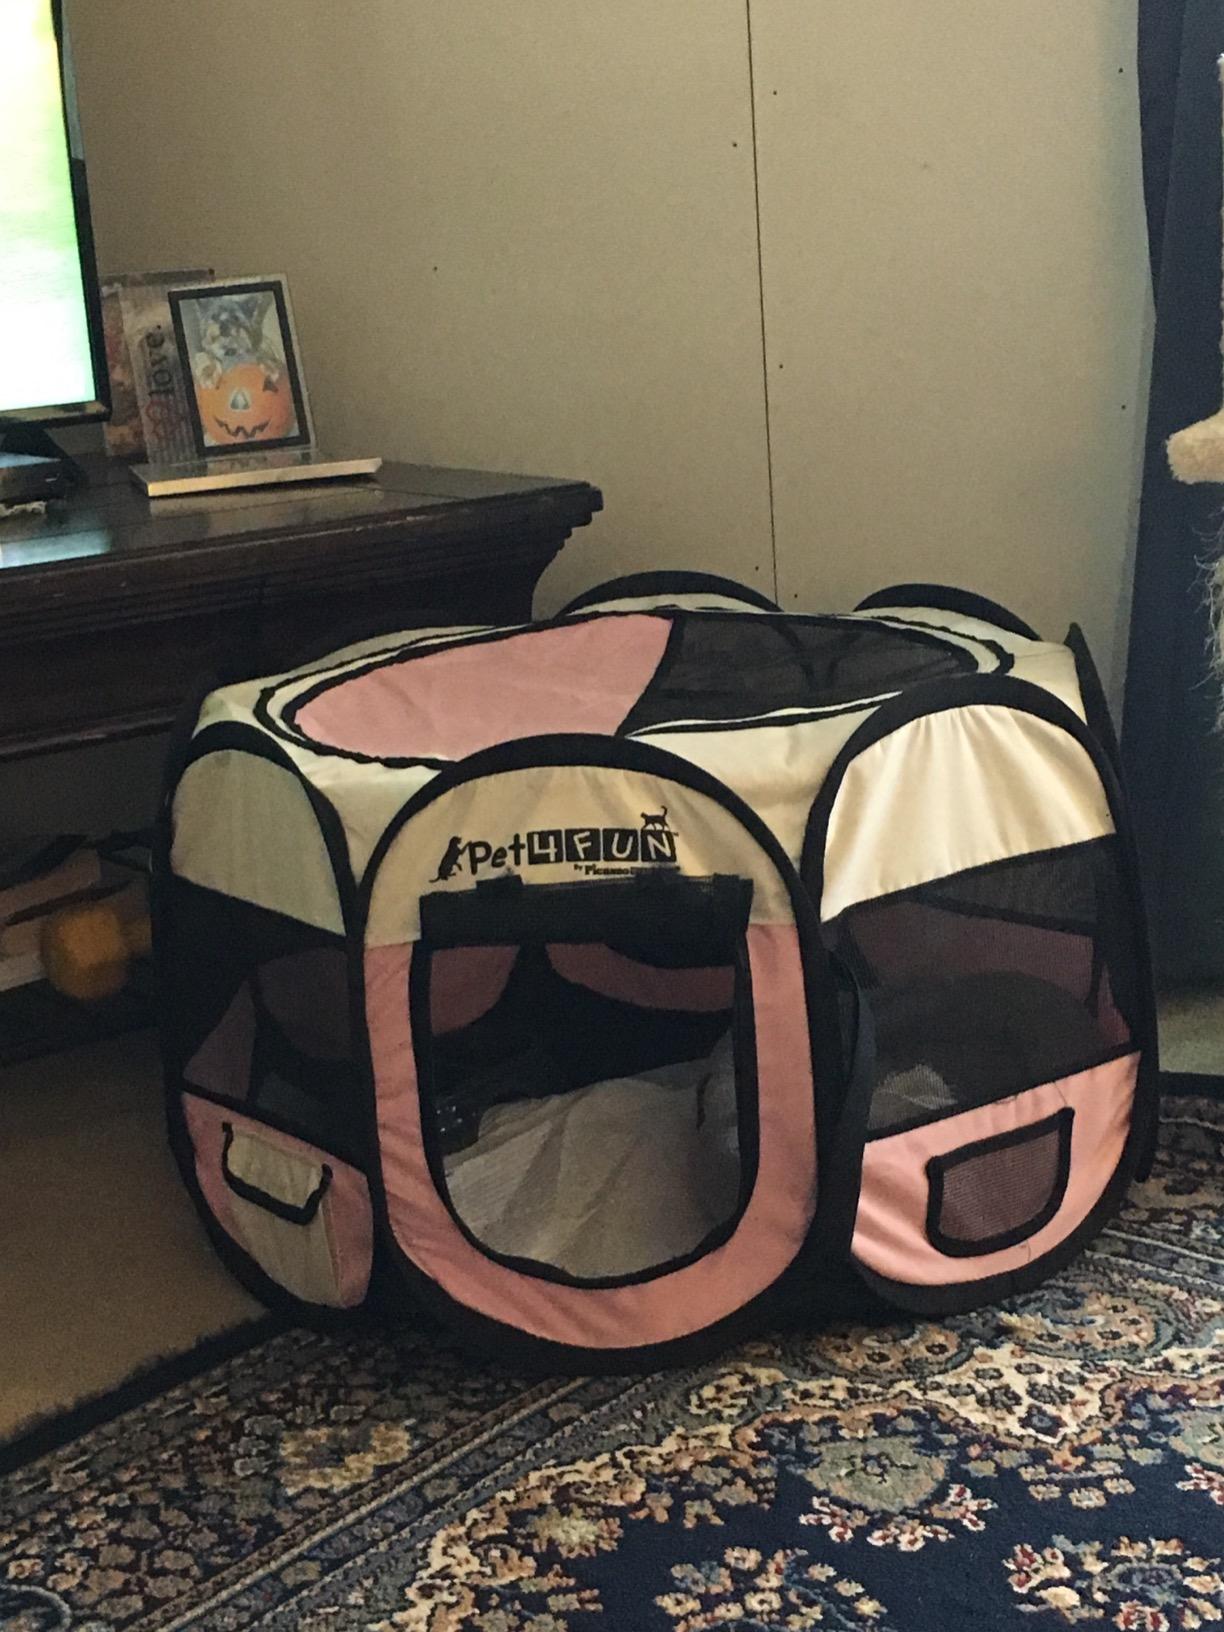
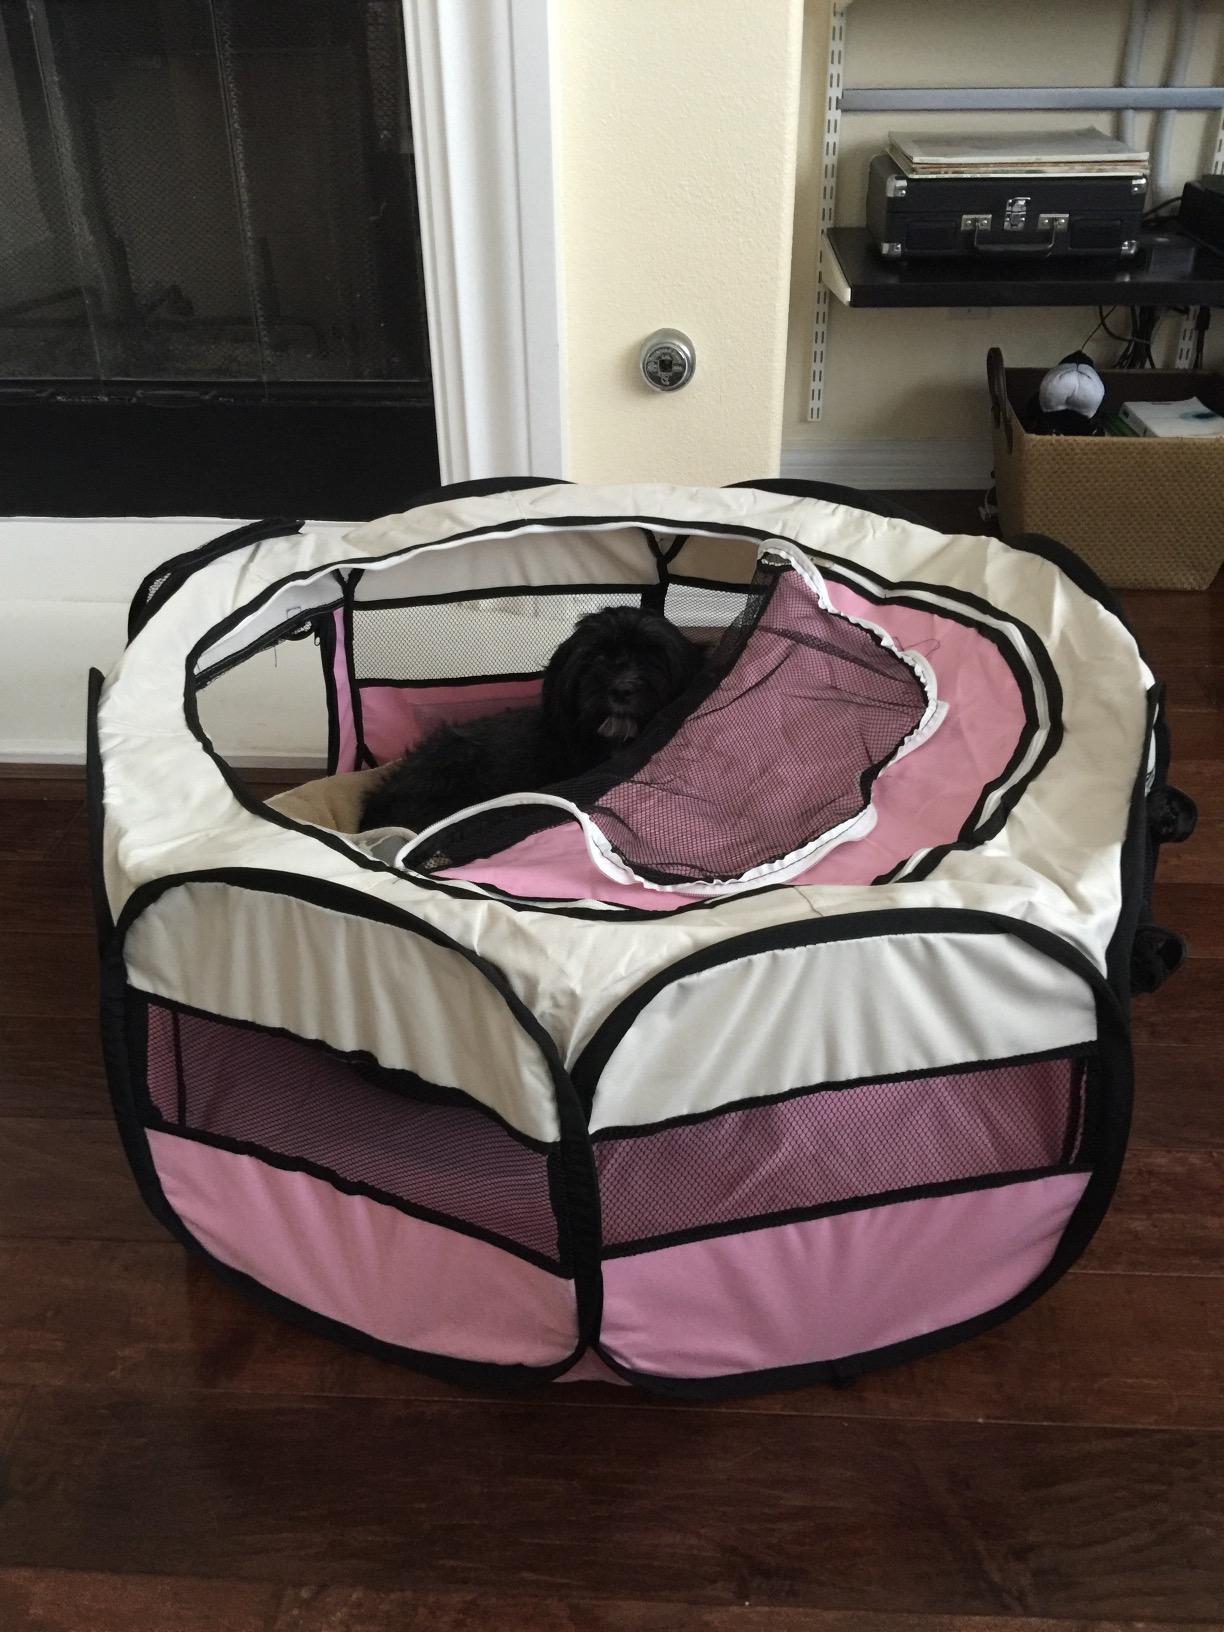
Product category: items_kennel
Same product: yes